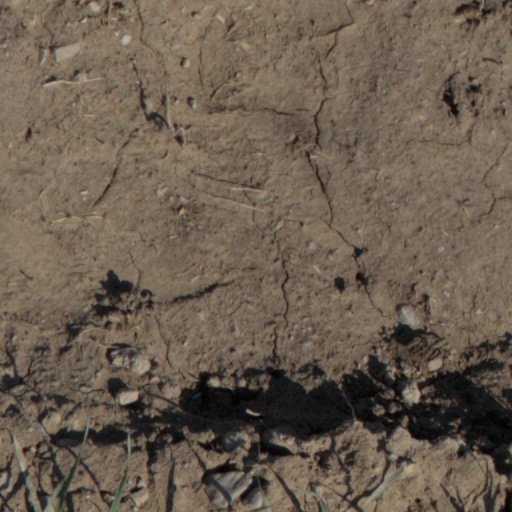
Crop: wheat